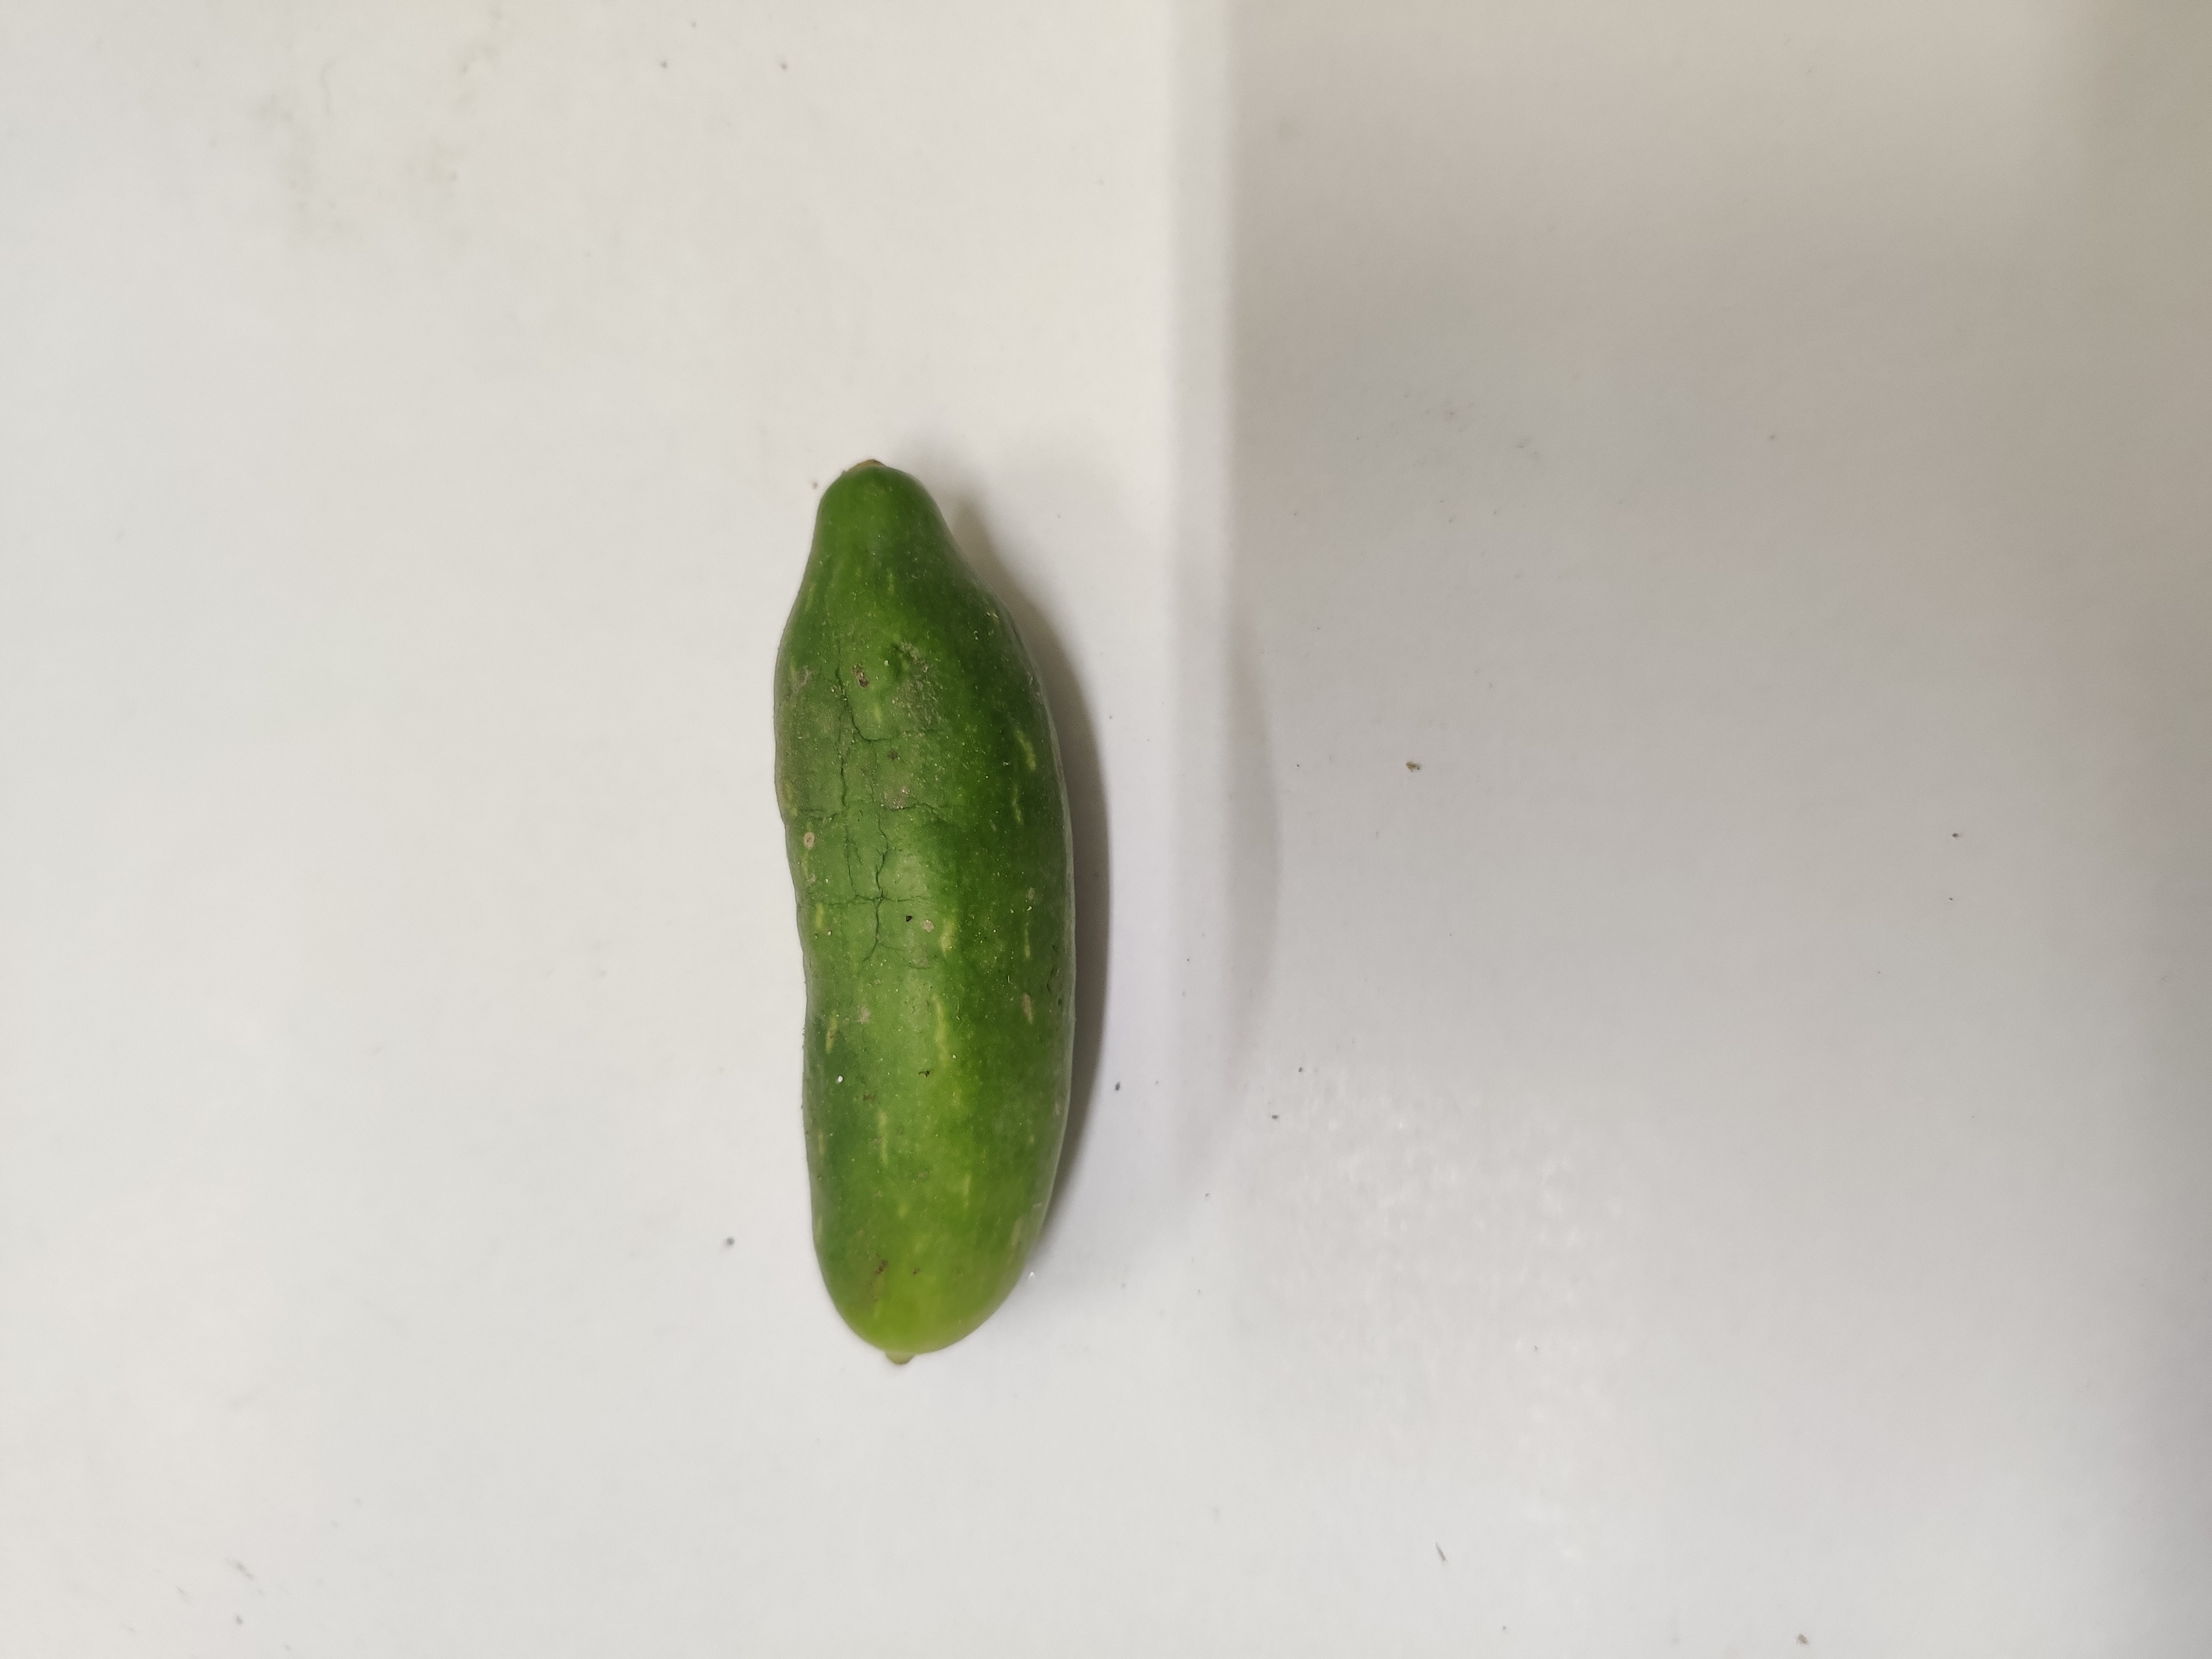
Crop: Ivy Gourd
Condition: Damaged